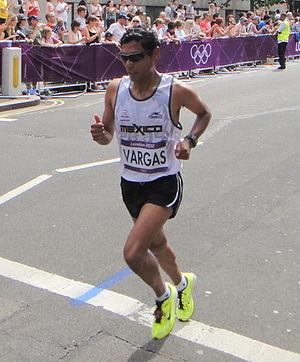
Daniel de Jesús Vargas Sánchez est un athlète mexicain, spécialiste du marathon.